Noasauridae

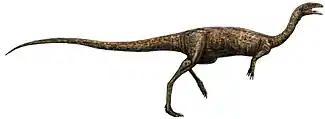
"Elaphrosaurus", an elaphrosaurine and also one of the largest putative noasaurids

It is not entirely certain if elaphrosaurines are legitimate examples of noasaurids. Both "Limusaurus" and "Elaphrosaurus" have been considered basal ceratosaurians by many studies, with most of these studies considering them even more primitive than "Ceratosaurus". The most well-known elaphrosaurines lived during the Jurassic period, much older than the Late Cretaceous period noasaurines. Nevertheless, the existence of "Eoabelisaurus" shows that abelisauroids had evolved by the Jurassic period, and Cretaceous elaphrosaurines such as "Huinculsaurus" have been discovered. It would make sense for Noasauridae (the sister taxa to Abelisauridae) to have evolved during the Jurassic, meaning that the early appearance of elaphrosaurines would not preclude a within Noasauridae. In 2016, a redescription of "Elaphrosaurus" by Oliver Rauhut and Matthew Carrano argued against earlier hypotheses that elaphrosaurines were basal ceratosaurs, instead placing them alongside noasaurines within a monophyletic Noasauridae. This study formally defined Elaphrosaurinae as "all noasaurids more closely related to "Elaphrosaurus" than to "Noasaurus", "Abelisaurus", "Ceratosaurus", or "Allosaurus"."